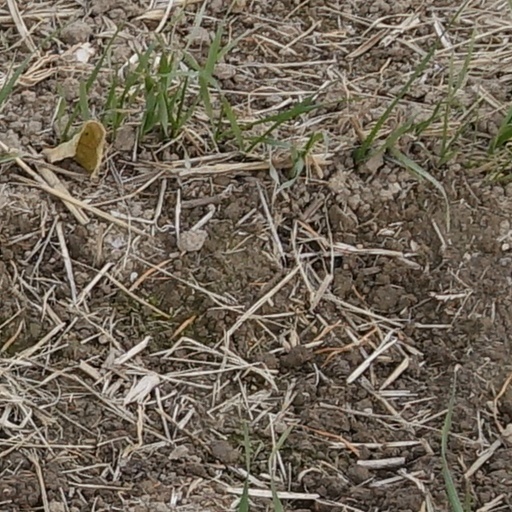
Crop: wheat